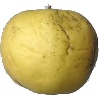
Label: golden_apple